Tom Browning

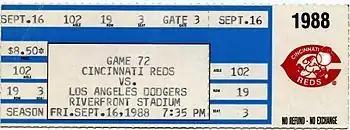
A ticket from Browning's perfect game.

On September 16, 1988, Browning pitched the 12th perfect game in baseball history. In a 1–0 victory over the Los Angeles Dodgers at Riverfront Stadium, Browning threw 70 of 102 pitches for strikes and did not run the count to three balls on a single batter. The first left-hander to pitch a perfect game since Sandy Koufax's perfect game in 1965, Browning remains the only Reds player to pitch a perfect game. Three months earlier, on June 6, 1988, Browning had a bid for a no-hitter broken up by Tony Gwynn, who singled with one out in the ninth.